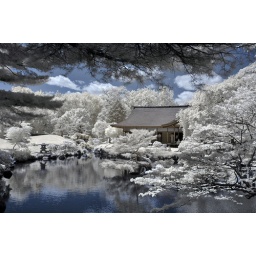
Japanese House in Fairmount Park Philadelphia PA. This is a repost with the red and blue channels swapped